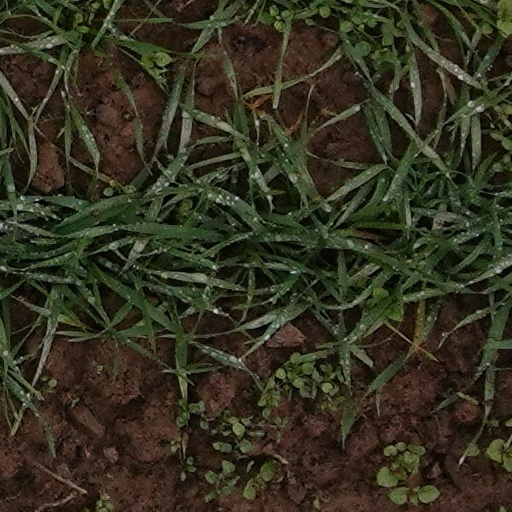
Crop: wheat